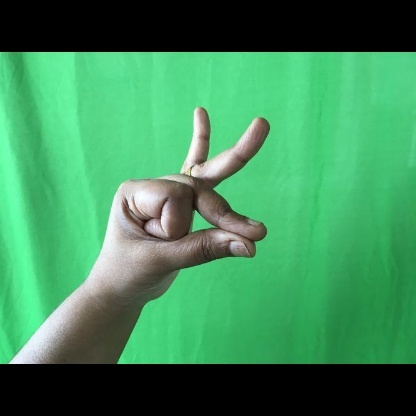
Mudra: Bramaram